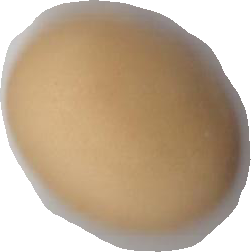
Variety: Anjasmoro